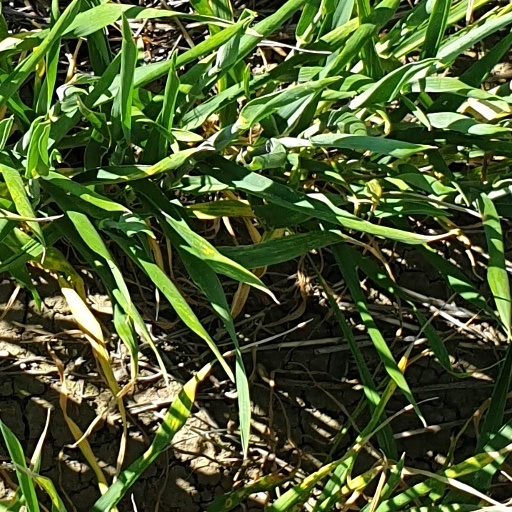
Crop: wheat